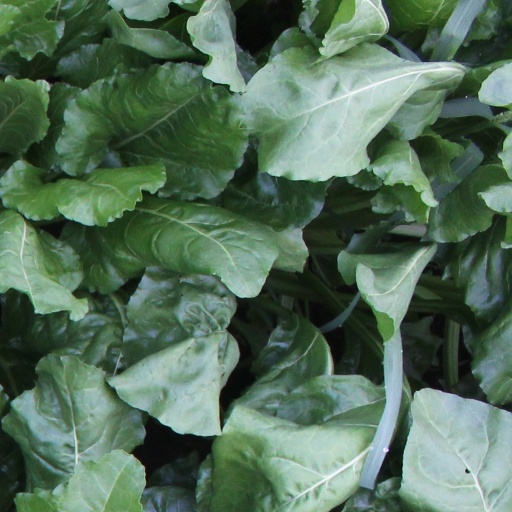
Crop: sugar beet